Mix-minus

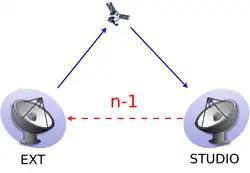
Example of a mix-minus (notated as "n-1") from a studio to a satellite linked remote unit.

In audio engineering, a mix-minus or clean feed is a particular setup of a mixing console or matrix mixer, such that an output of the mixer contains everything "except" a designated input. Mix-minus is often used to prevent echoes or feedback in broadcast or sound reinforcement systems.